Rhode Island Rams men's basketball

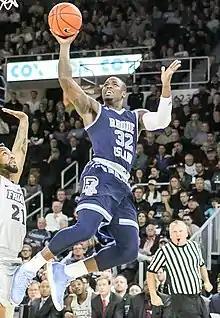
Jared Terrell

The Rams have appeared in the National Invitation Tournament (NIT) 15 times. Their combined record is 14–16. The Rams reached the NIT semifinals three times (1945, 1946, and 2010) with their best showing being runner-up in the 1946 final. Seven head coaches have led Rhode Island to the NIT with four of them recording wins.